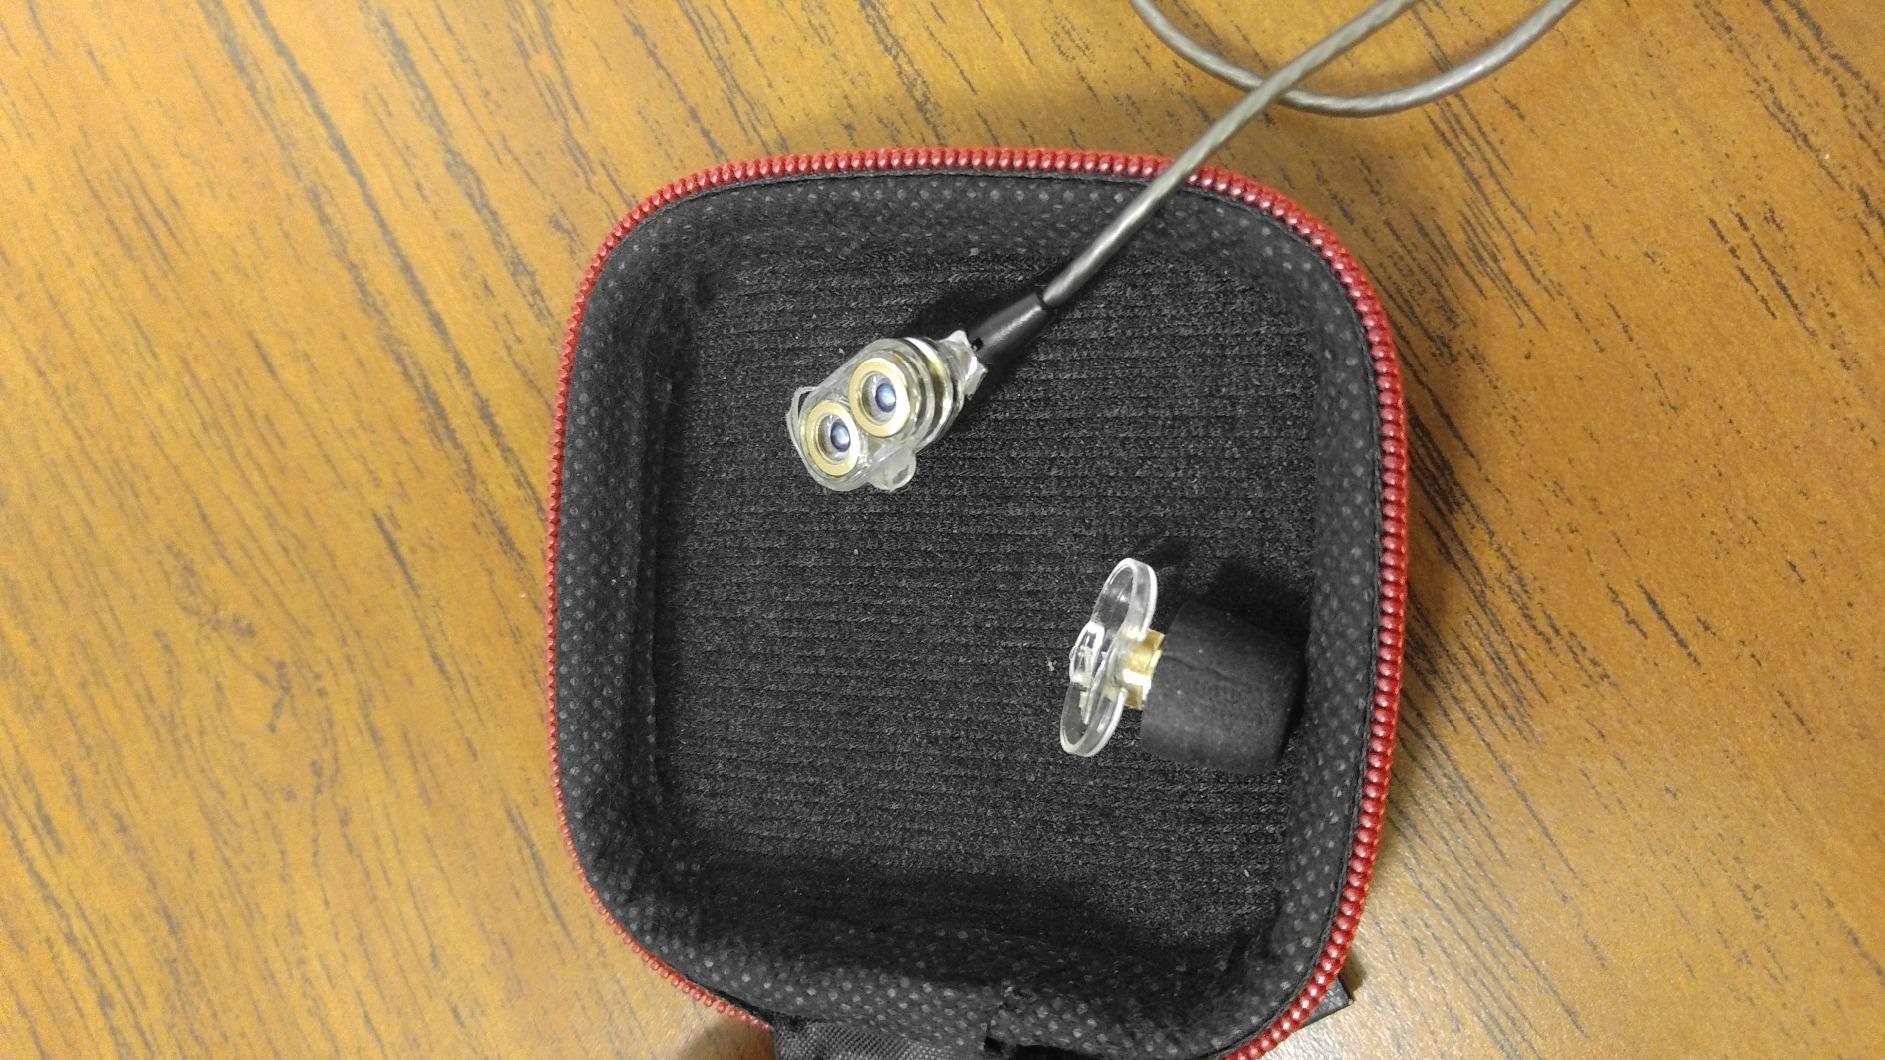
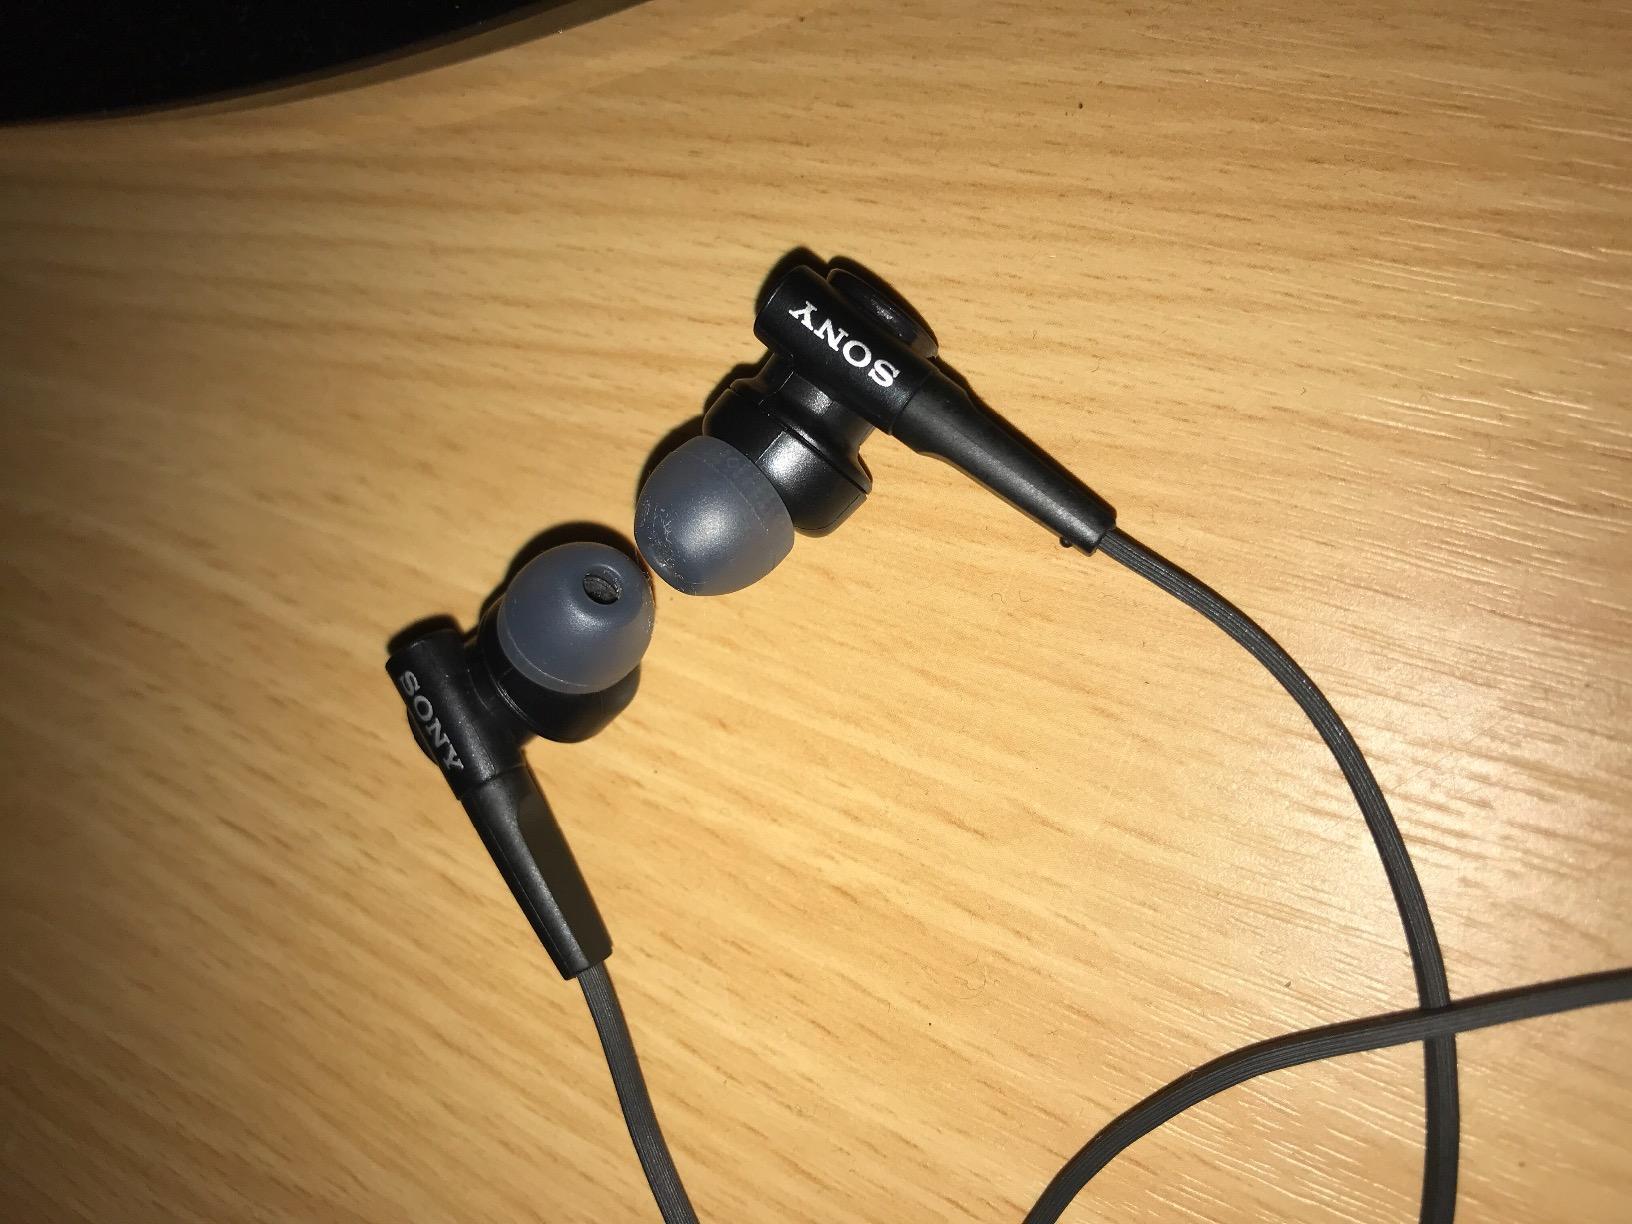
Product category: headphones
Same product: no